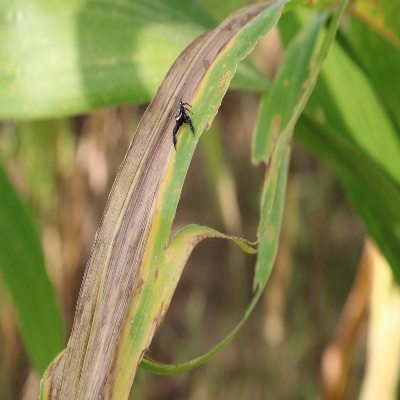
Crop: Maize
Condition: leaf blight